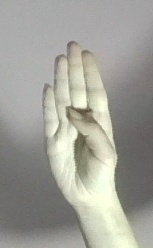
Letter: kaaf